Naked Fame

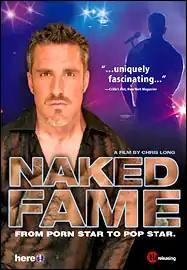

Naked Fame a documentary that follows Colton Ford's transition from the world of gay pornography to that of a mainstream singer. It opened on February 18, 2005, in the United States to mixed critical reviews.